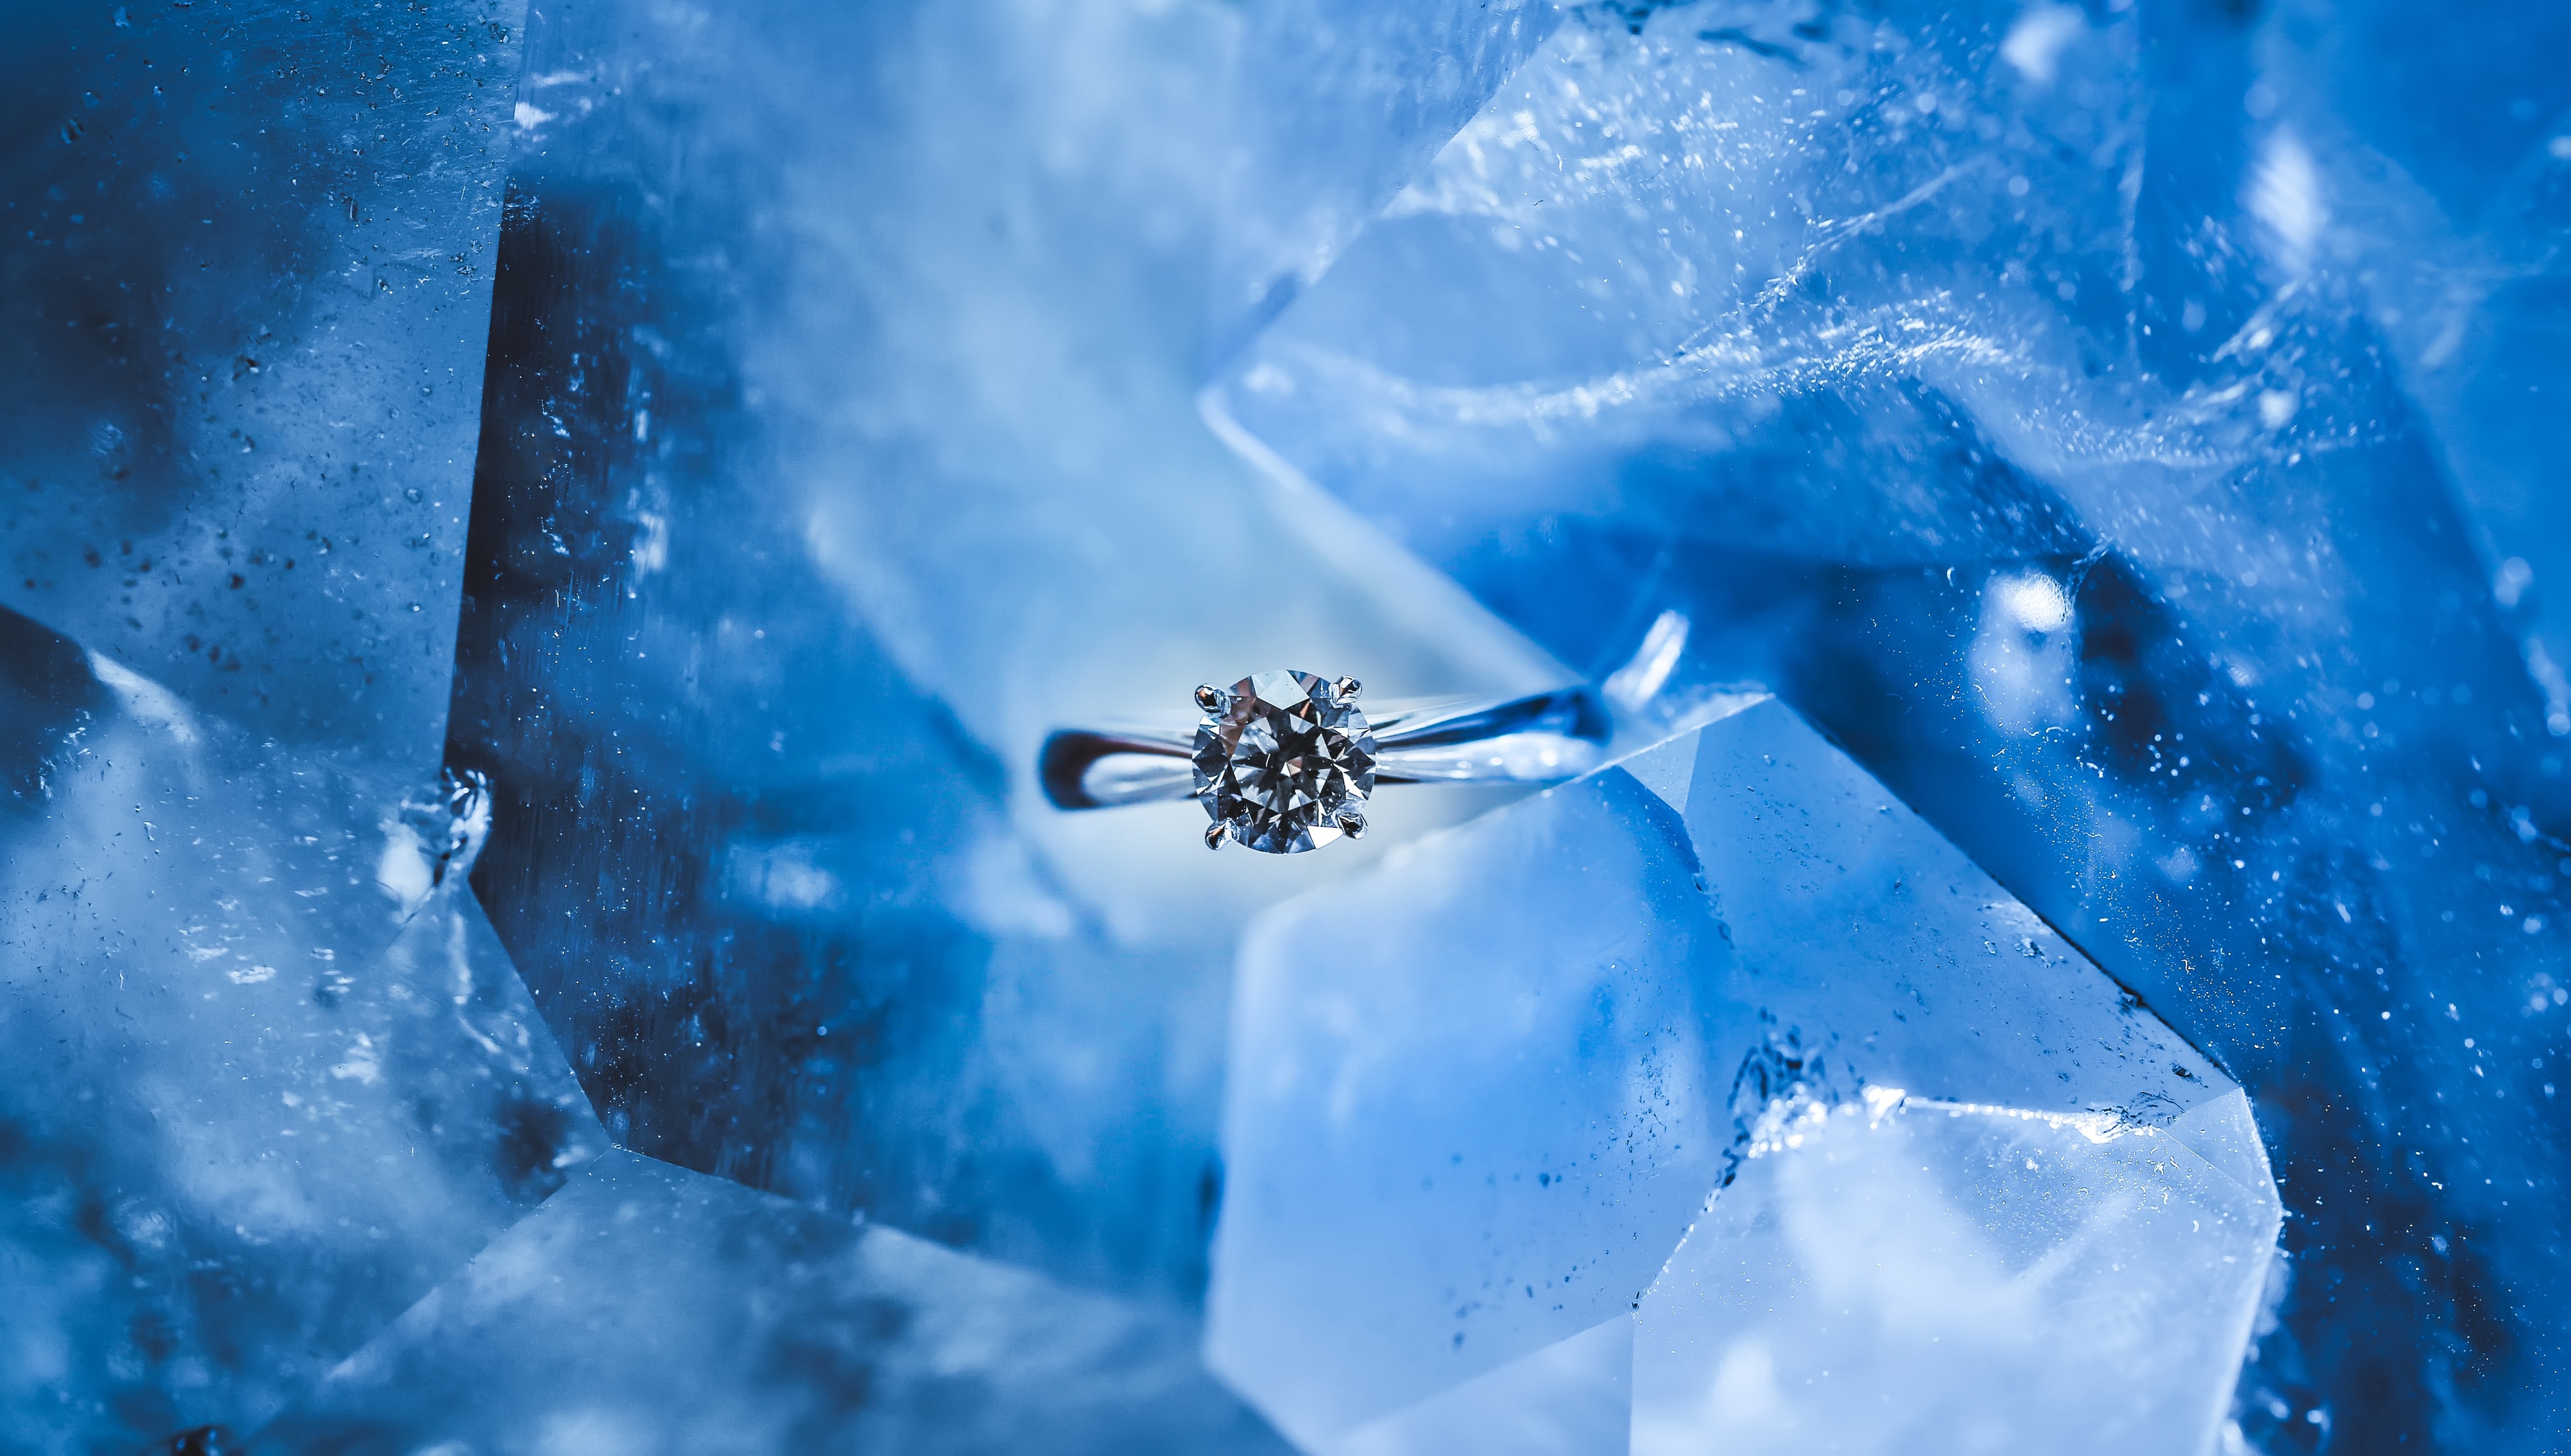
water, snow, winter, sky, sunlight, ring, flower, glass, frost, ice, reflection, blue, crystal, diamond, freezing, macro photography, atmosphere of earth, computer wallpaper